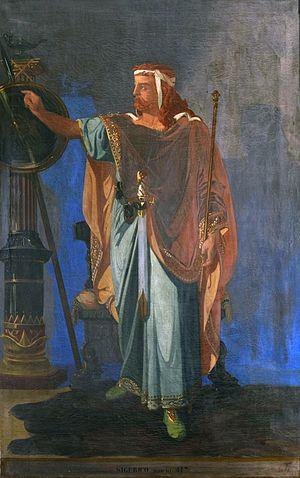
Sigéric, mort en septembre 415 en Gaule, est un aristocrate wisigoth, roi des Wisigoths en 415.